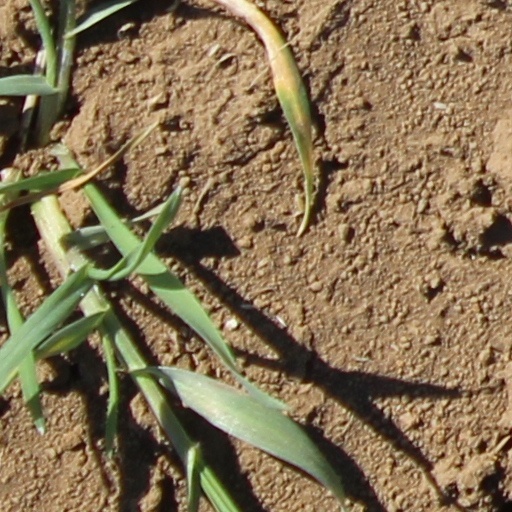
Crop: wheat